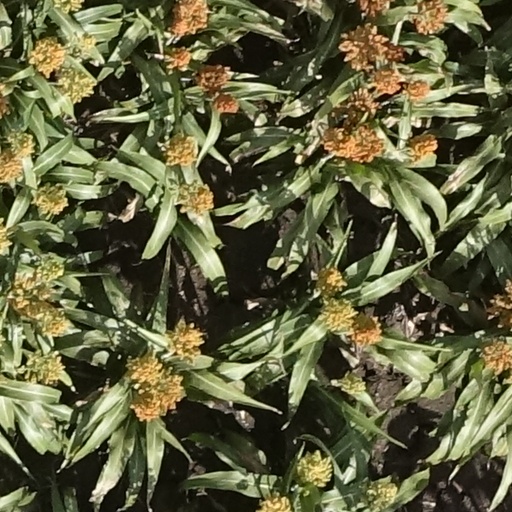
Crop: sorghum